The Curtain Falls

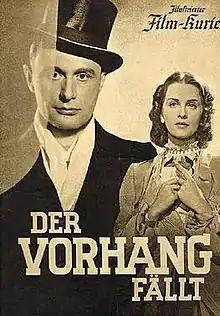
German film poster

The Curtain Falls is a 1939 German crime film directed by Georg Jacoby and starring Anneliese Uhlig, Elfie Mayerhofer and Hilde Sessak. It was based on a play by Paul van der Hurck and was made by UFA at the company's Babelsberg Studios in Berlin. The film's sets were designed by the art director Erich Kettelhut.